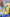
Number: 3